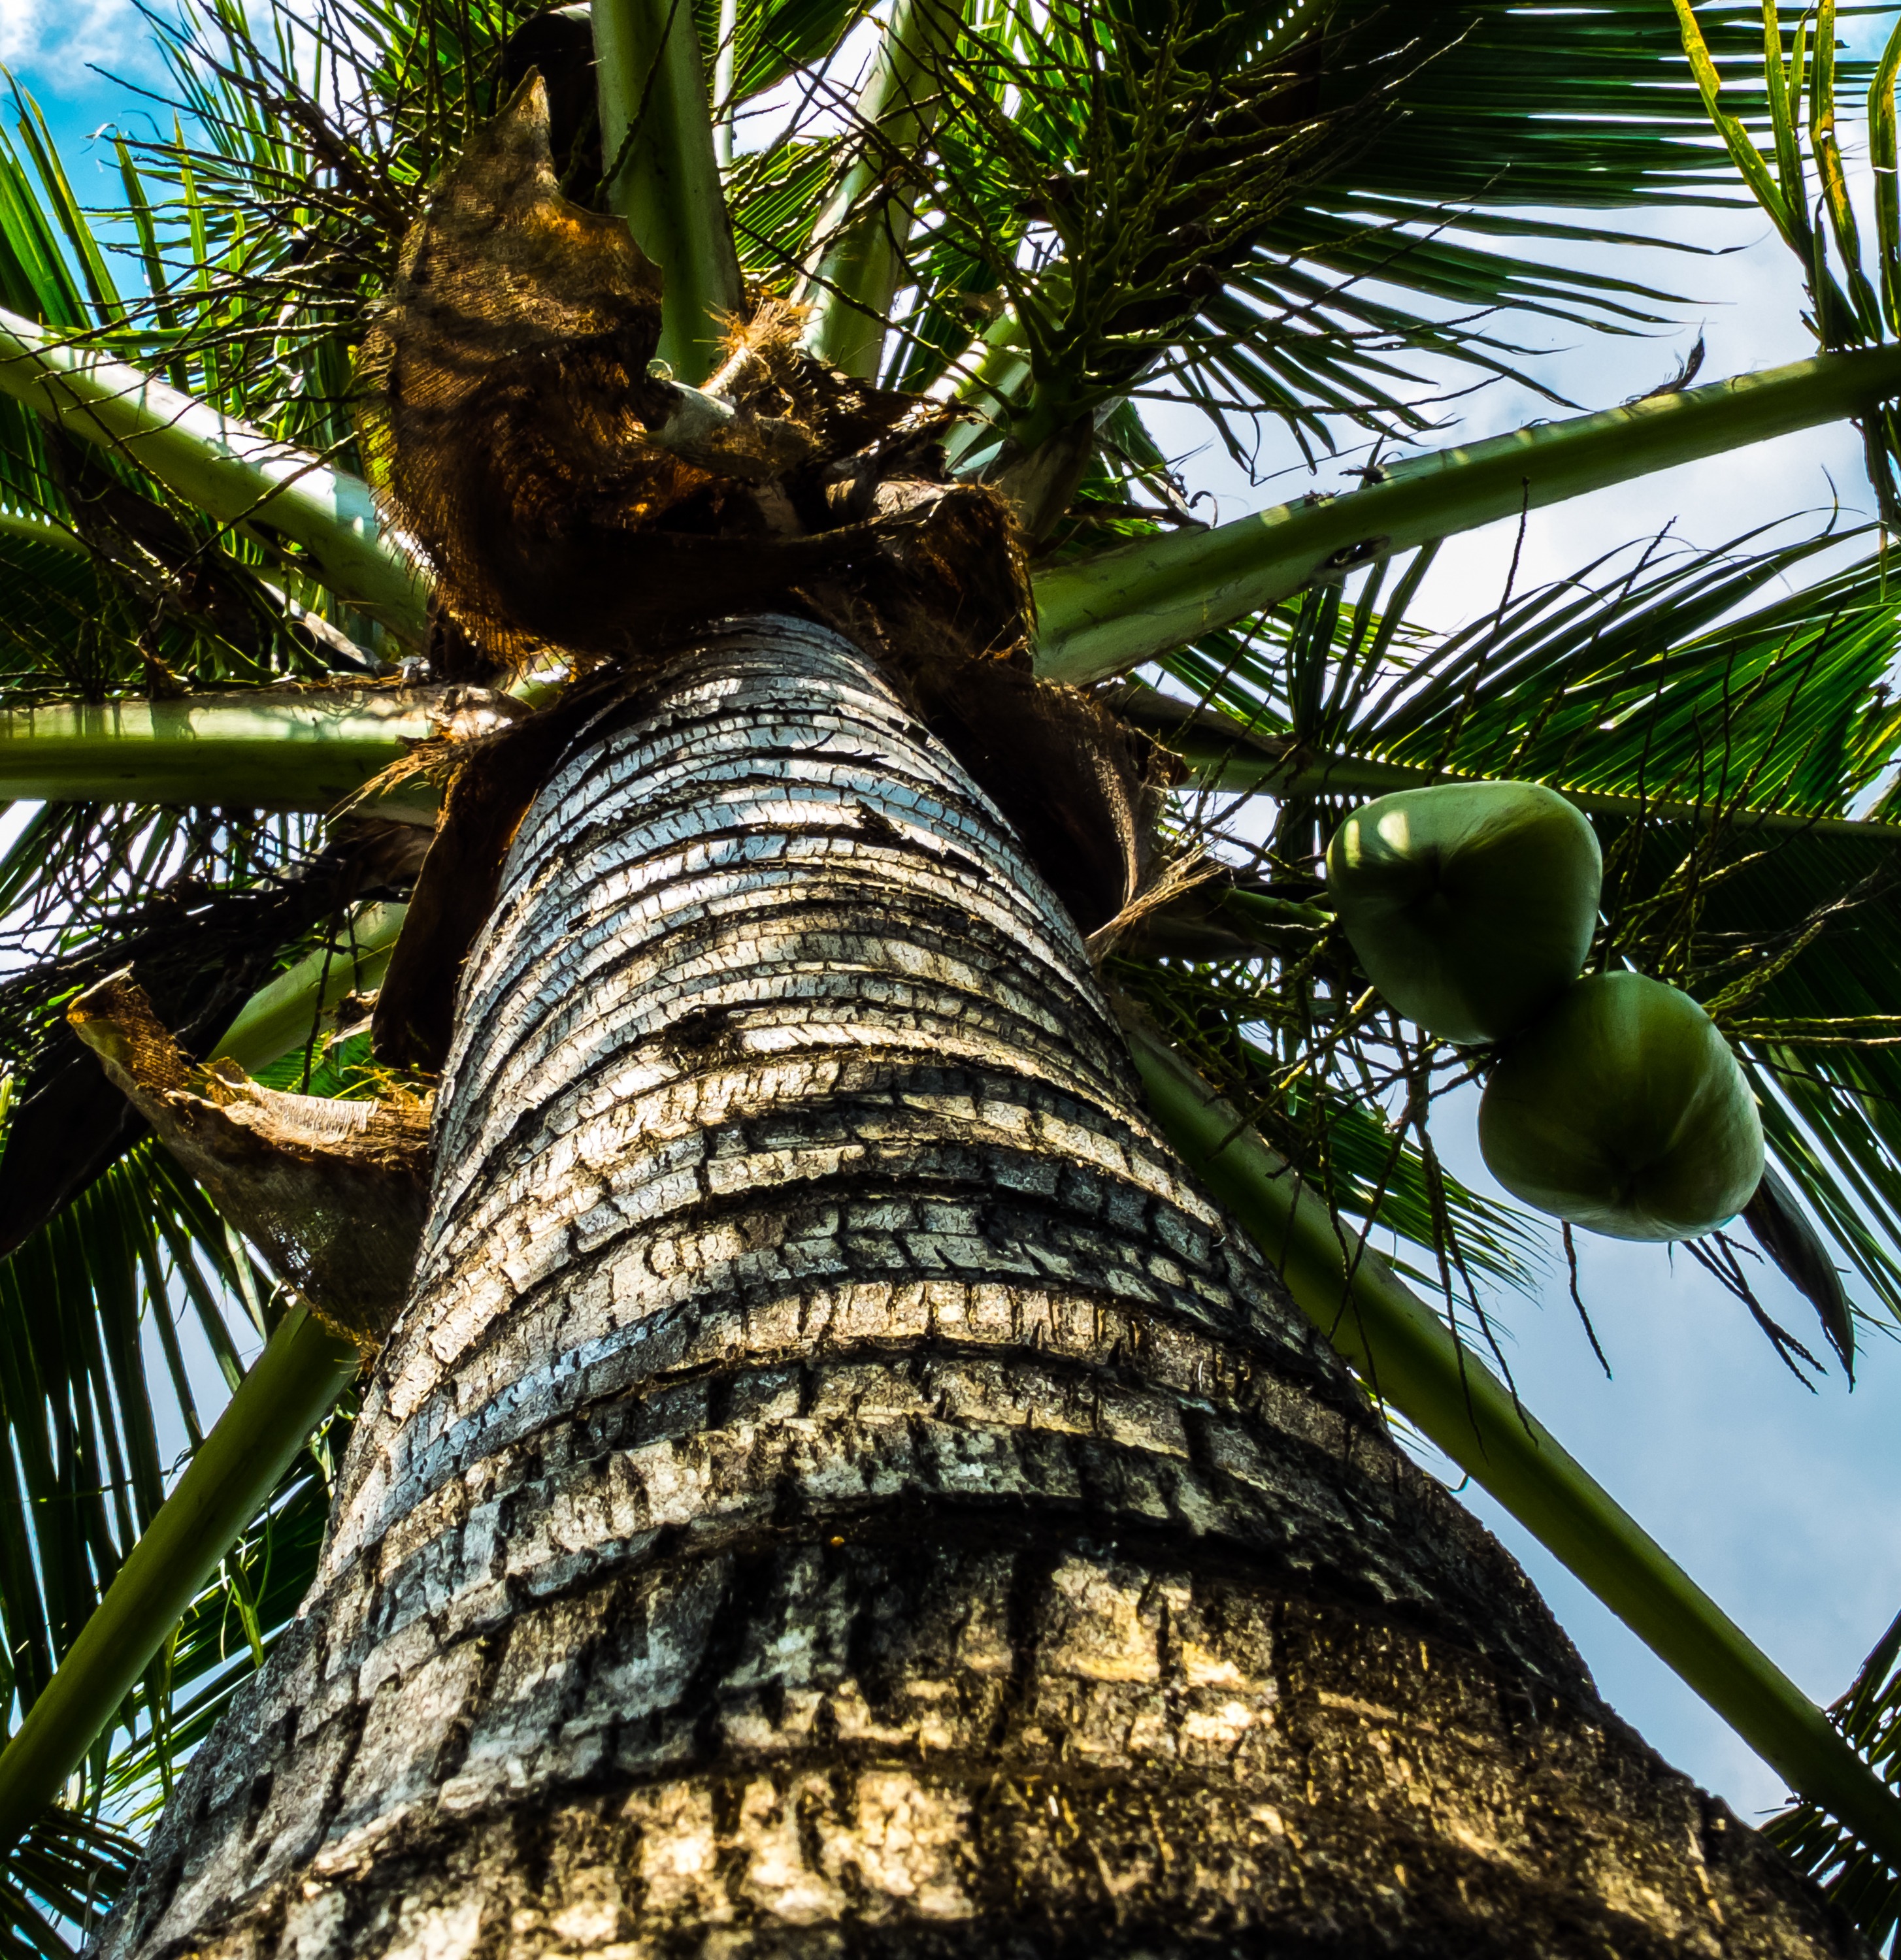
tree, nature, branch, plant, leaf, flower, trunk, jungle, palm, produce, botany, flora, rainforest, coconuts, tropics, flowering plant, coconut tree, date palm, woody plant, land plant, arecales, palm family, borassus flabellifer